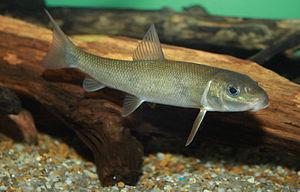
L'île d'Orléans est une île du fleuve Saint-Laurent située à environ 5 km en aval sur le fleuve Saint-Laurent à l'est du centre-ville de la ville de Québec. L'île a été l'un des premiers endroits à être colonisé en Nouvelle-France, et un grand pourcentage des Canadiens français peuvent retracer leur ascendance aux premiers habitants de l'île. Elle a été décrite comme le « microcosme du Québec traditionnel et le lieu de naissance des francophones en Amérique du Nord » et compte environ 7 000 habitants, répartis sur 6 villages. L'Île d'Orléans est jumelée avec Île de Ré en France.
Catostomus est un genre de poissons téléostéens de la famille des Catostomidae et de l'ordre des Cypriniformes. La plupart des membres du genre sont originaires d'Amérique du Nord, mais Catostomus catostomus se rencontre également en Russie.
Le meunier noir, Catostomus commersoni, est une espèce de poissons d'eau douce de la famille des Catostomidae. Il est originaire des cours d'eau de l'Amérique du Nord, du nord du Labrador à la Géorgie et le sud du Nouveau-Mexique.